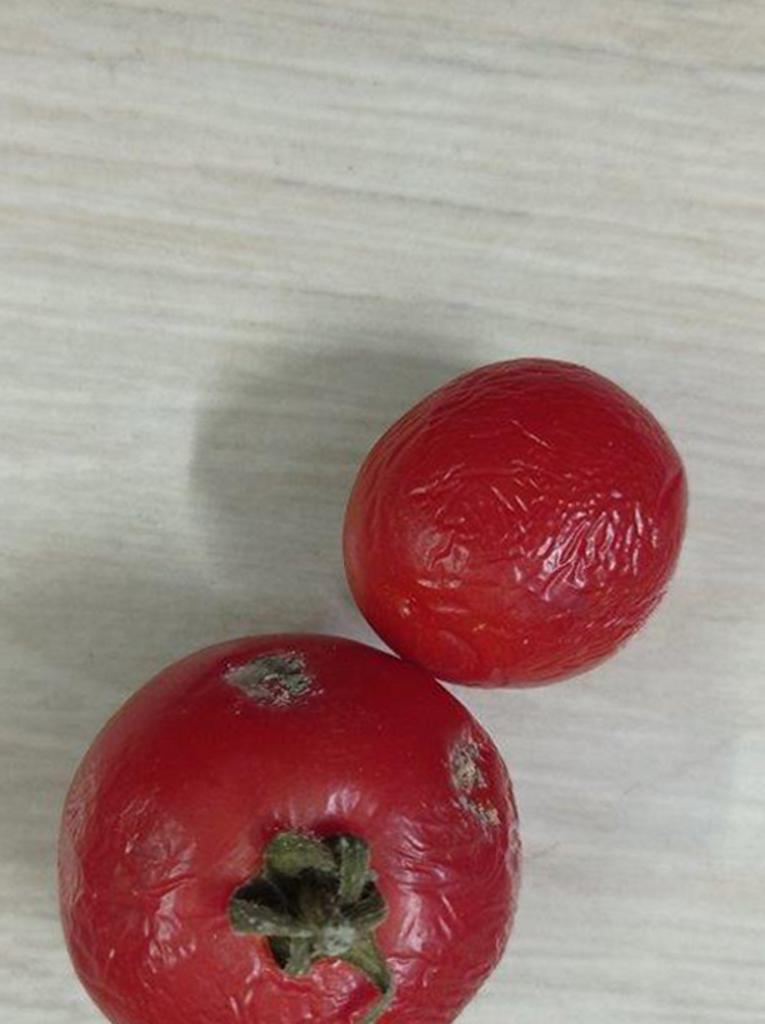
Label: Rotten